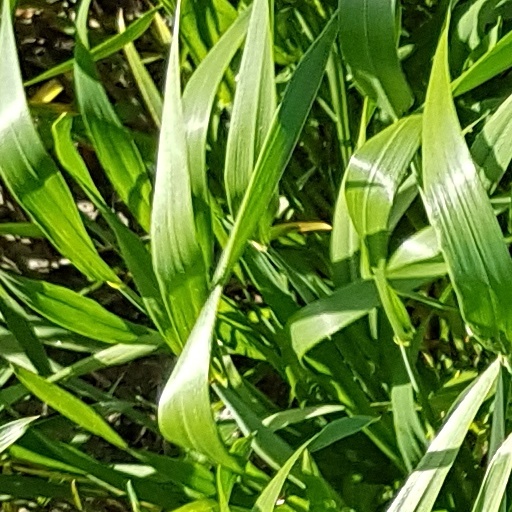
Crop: wheat